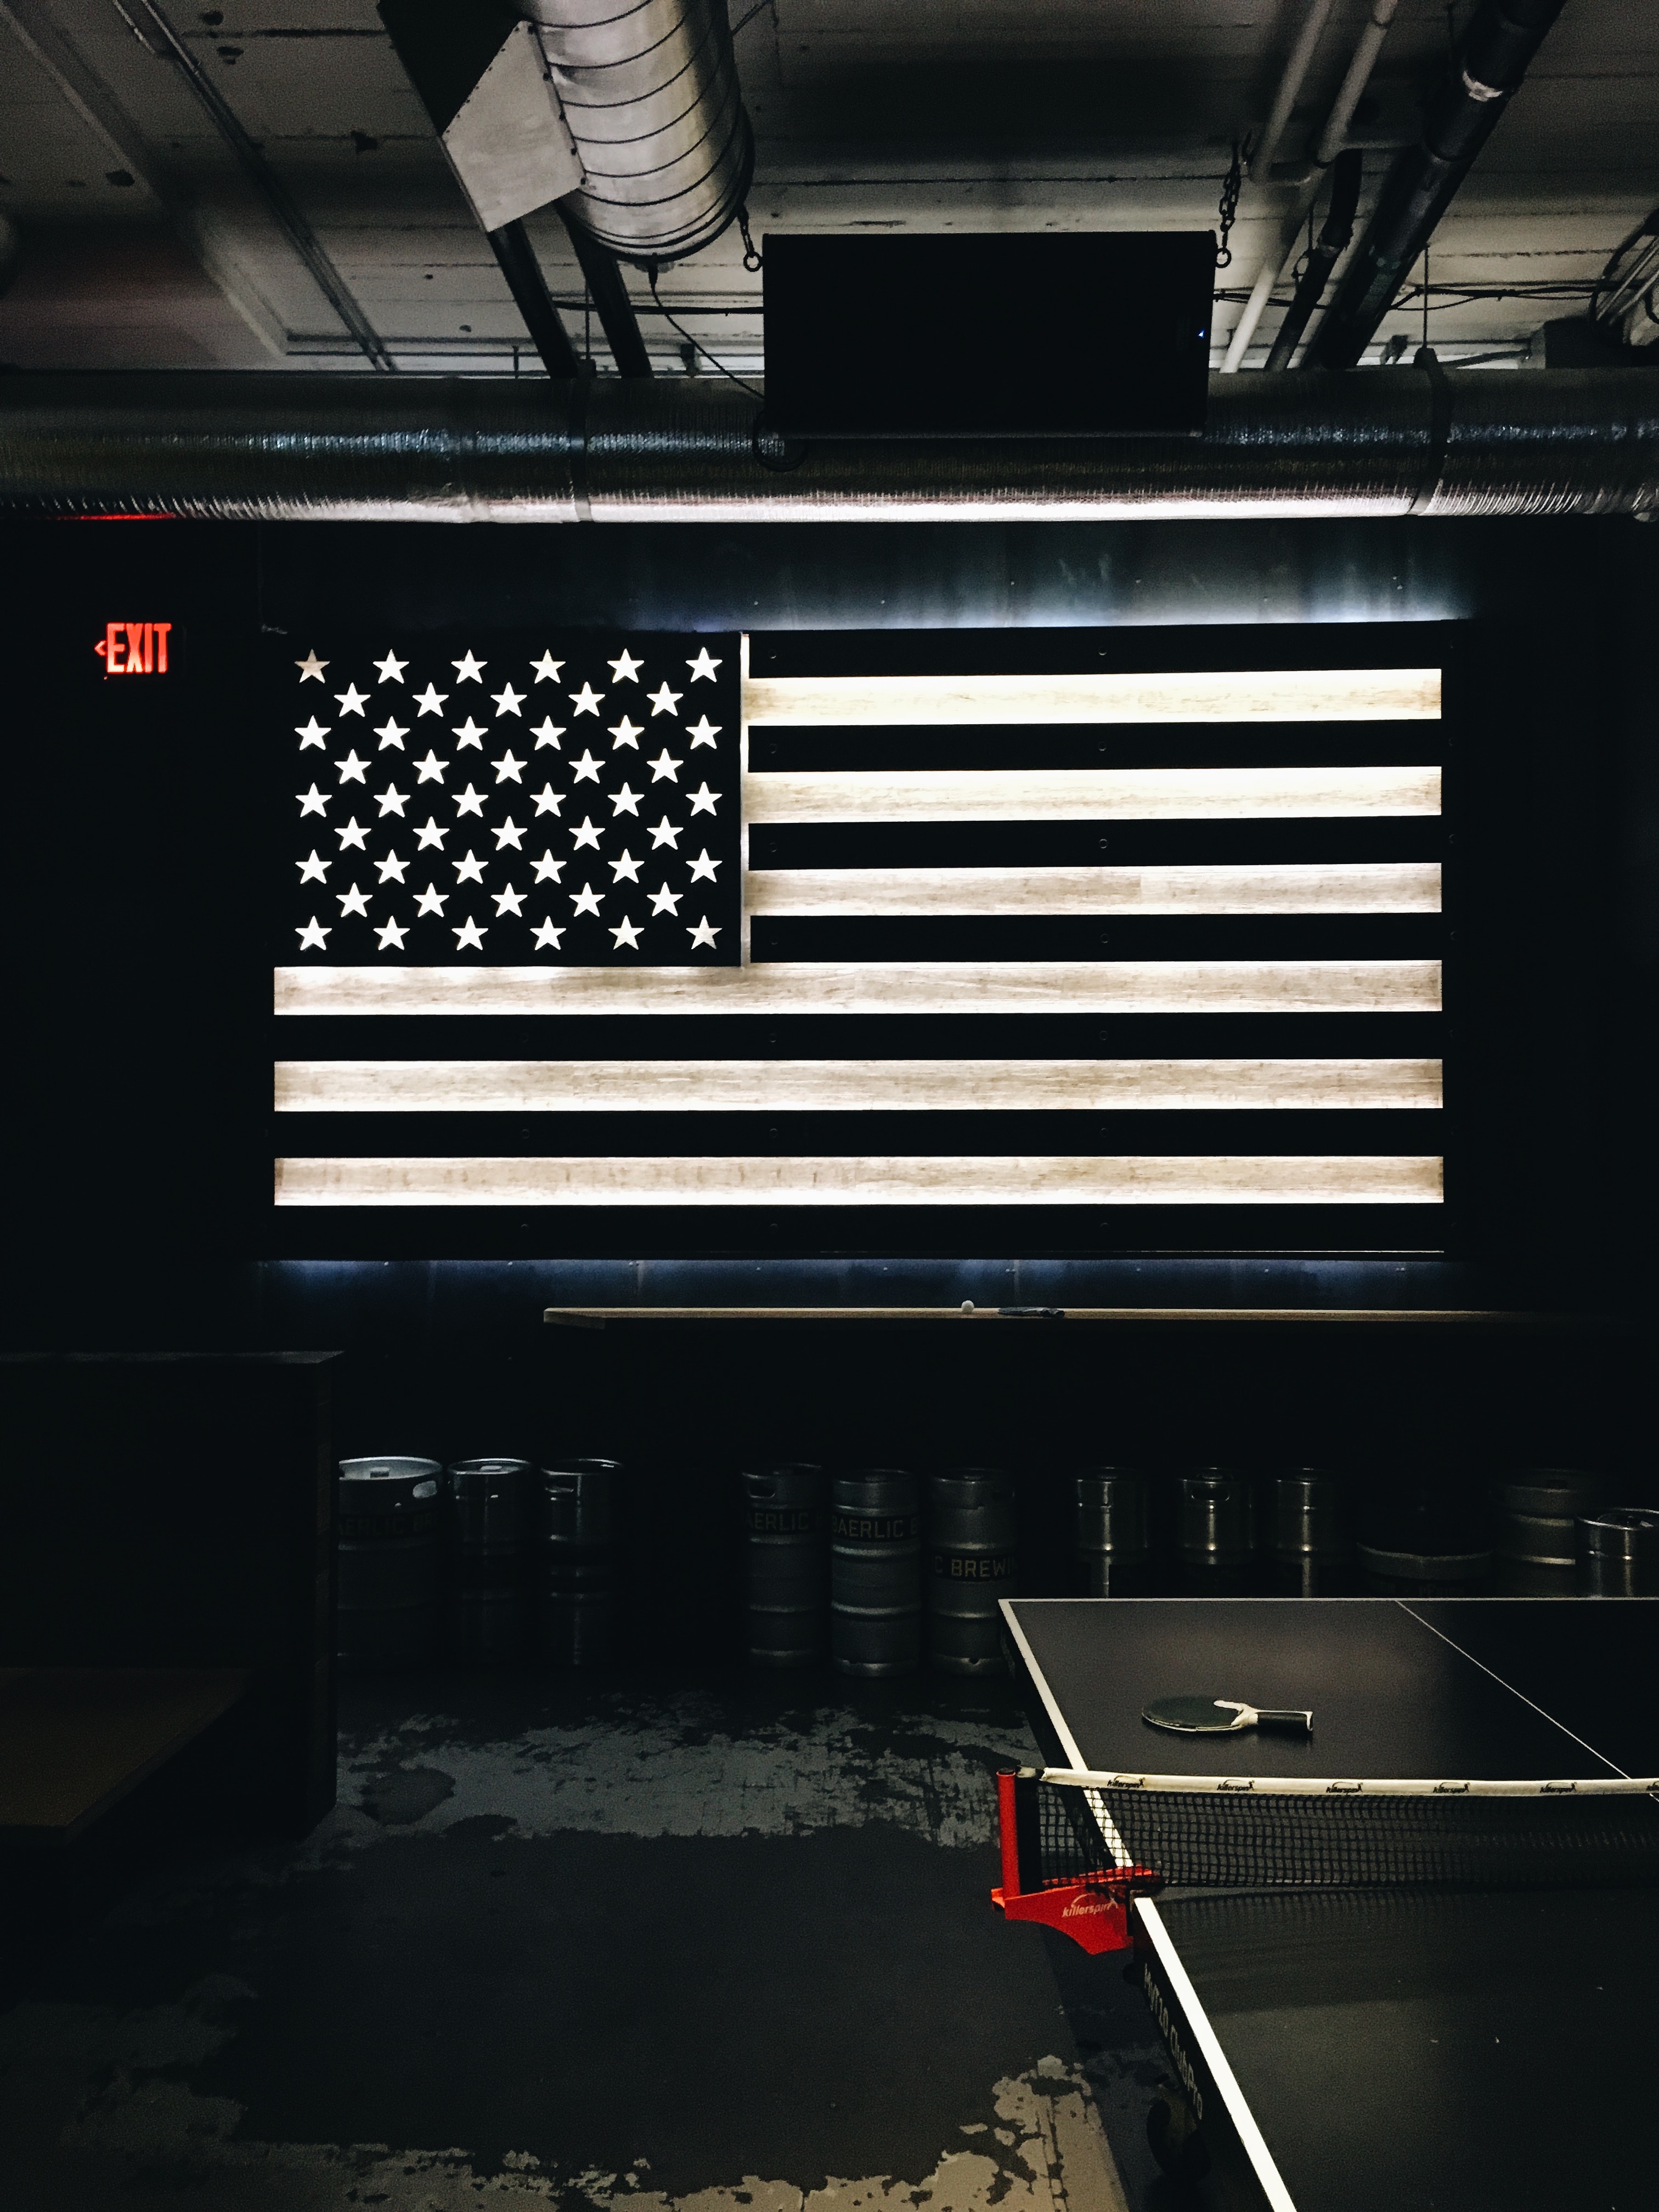
light, darkness, black, interior design, stage, design, electronic instrument